James Graves (New South Wales politician)

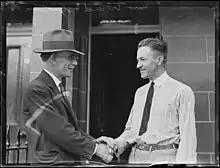
Graves (left) congratulating Eddie Ward following the 1931 East Sydney by-election

He was born at Waverley to bookkeeper James Joseph Graves and Elizabeth Dobson. He was educated by the Marist Brothers at Darlinghurst and became an apprentice fitter at the age of fifteen. On 21 February 1901 he married Edith May Sessle, with whom he had ten children. He had joined the Labor Party in 1900 and in 1906 was a foundation member of the Stovemakers' Union, of which he was secretary from 1913 to 1930. In 1919 he was a member of the Industrial Socialist Labor Party, but he was back in the official Labor fold by 1923, when he was elected a member of the central executive; he would serve as its president from 1927 to 1930 and secretary from 1930 to 1939. In 1931 he was appointed to the New South Wales Legislative Council. He was expelled from the Labor Party in 1946, but was readmitted in 1947. He left the Council in 1961 and died at Kirrawee in 1964.